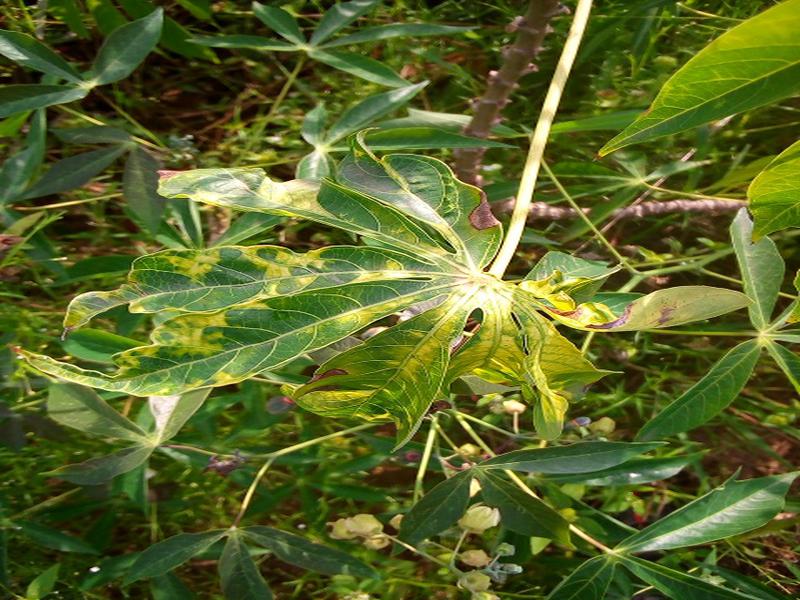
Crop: cassava
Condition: mosaic_disease